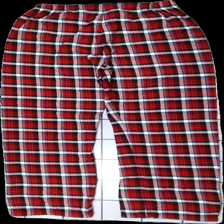
View: back
Type: Trousers
Category: Men
Brand: Not in the list
Colors: Red, White, Black
Material: 100% cott
Pattern: Other
Cut: Regular
Size: 38
Price range: 50-100
Recommended usage: Reuse
Description: Red, white and black plaid pajama trousers, size 38. Brand unknown. Good condition.